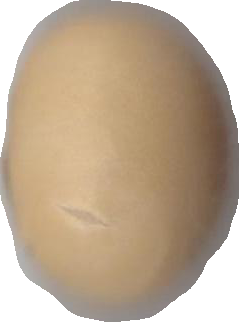
Variety: Dega